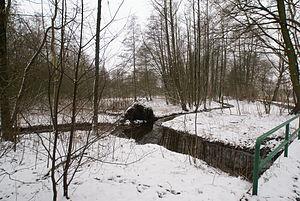
Hambourg (Niendorf), Allemagne: Le Vielohgraben